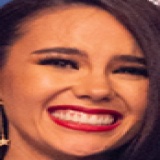
hoa hậu Catriona Gray